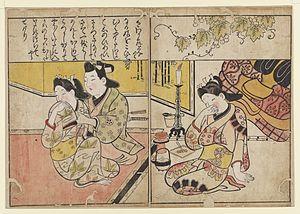
Peintre japonais et créateur d’estampes japonaises, Hishikawa Moronobu est considéré comme le premier représentant de l’école ukiyo-e. En adaptant les techniques traditionnelles de la peinture à la gravure sur bois et en publiant des estampes sur papier libre plutôt que des livres entiers, il contribua à la diffusion de l’estampe japonaise dans les classes les plus modestes.